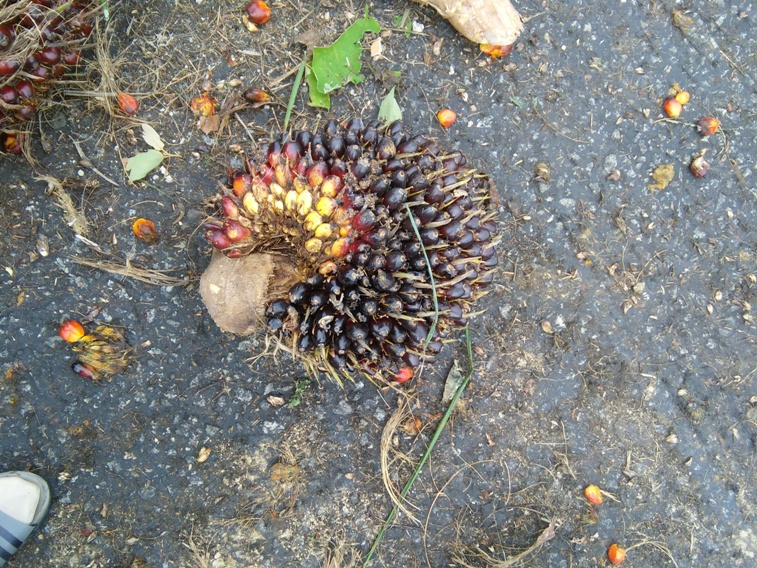
Ripeness: Unripe